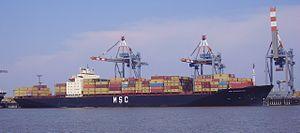
Le porte-conteneurs «MSC Washington» de la compagnie maritime genevoise Mediterranean Shipping Company (MSC) à Bremerhaven, Allemagne Español: El buque portacontenedores ""MSC Washington"" en Bremerhaven, Alemania Svenska: Containerfartyget ""MSC Washington"" av det schweiziska rederiet MSC i Bremerhavens hamn"